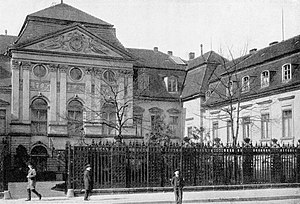
Rigskancelliet
Rigskancelliet i 1895
Rigskancelliet betegnede den tyske kanslers kontor og embedsværk fra 1871 til 1945. Siden 1875 havde Rigskancelliet sit sæde i det såkaldte gamle Rigskancelli i Wilhelmstraße 77 i Berlin, i det radziwillske palæ. Rigskancelliet blev indrettet i det radziwillske palæ fra 1871 efter påtryk fra Otto von Bismarck. Rigskancelliet havde hovedsagelig ansvaret for kanslerens kommunikationer med de andre rigs- og statsorganer. Det blev ledet af en statssekretær.